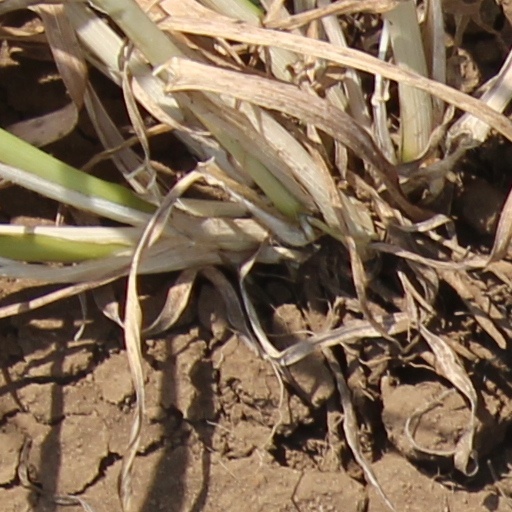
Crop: wheat